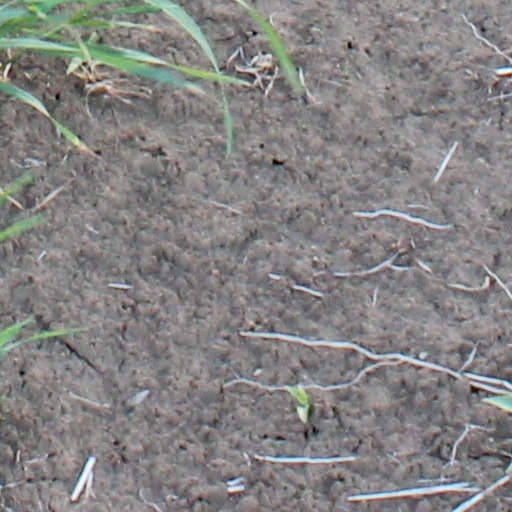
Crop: wheat